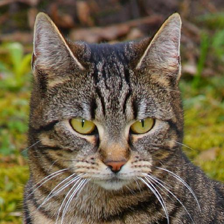
Label: animals